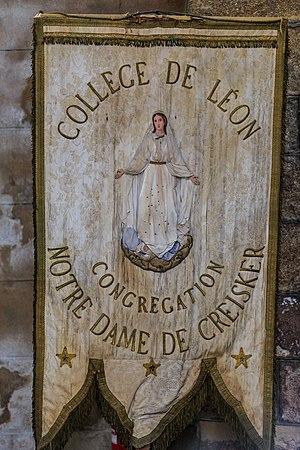
Ancienne bannière du Collège de Léon ""congrégation Notre Dame de Creisker"" dans la chapelle Notre-Dame-du-Kreisker à Saint-Pol-de-Léon (Finistère)."
Le Collège de Léon était un des collèges de l'université de Paris, celui qui formait dans la capitale du Royaume les étudiants, étrangers jusqu'au 13 août 1532, du diocèse de Léon. En 1610, il est remplacé ainsi que son jumeau, le Collège de Tréguier, par le Collège royal, au sein duquel il continue toutefois d'exceller dans ses filières de prédilection, le droit et la théologie, jusqu'en 1763.
La chapelle Notre-Dame du Kreisker, « porte d'entrée » de la ville épiscopale de Saint-Pol-de-Léon, est un édifice majeur de l’architecture religieuse bretonne.